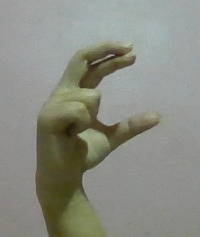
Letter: thal